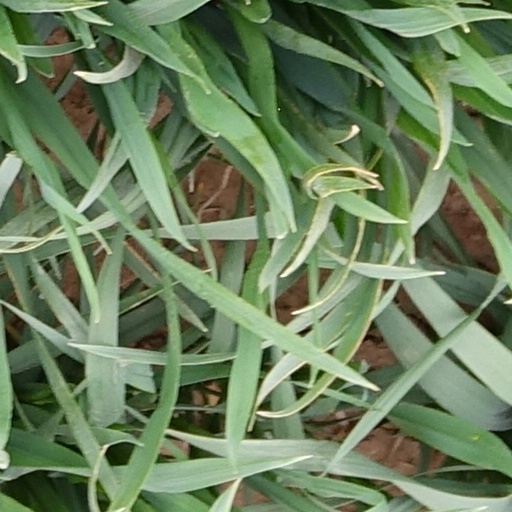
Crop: wheat